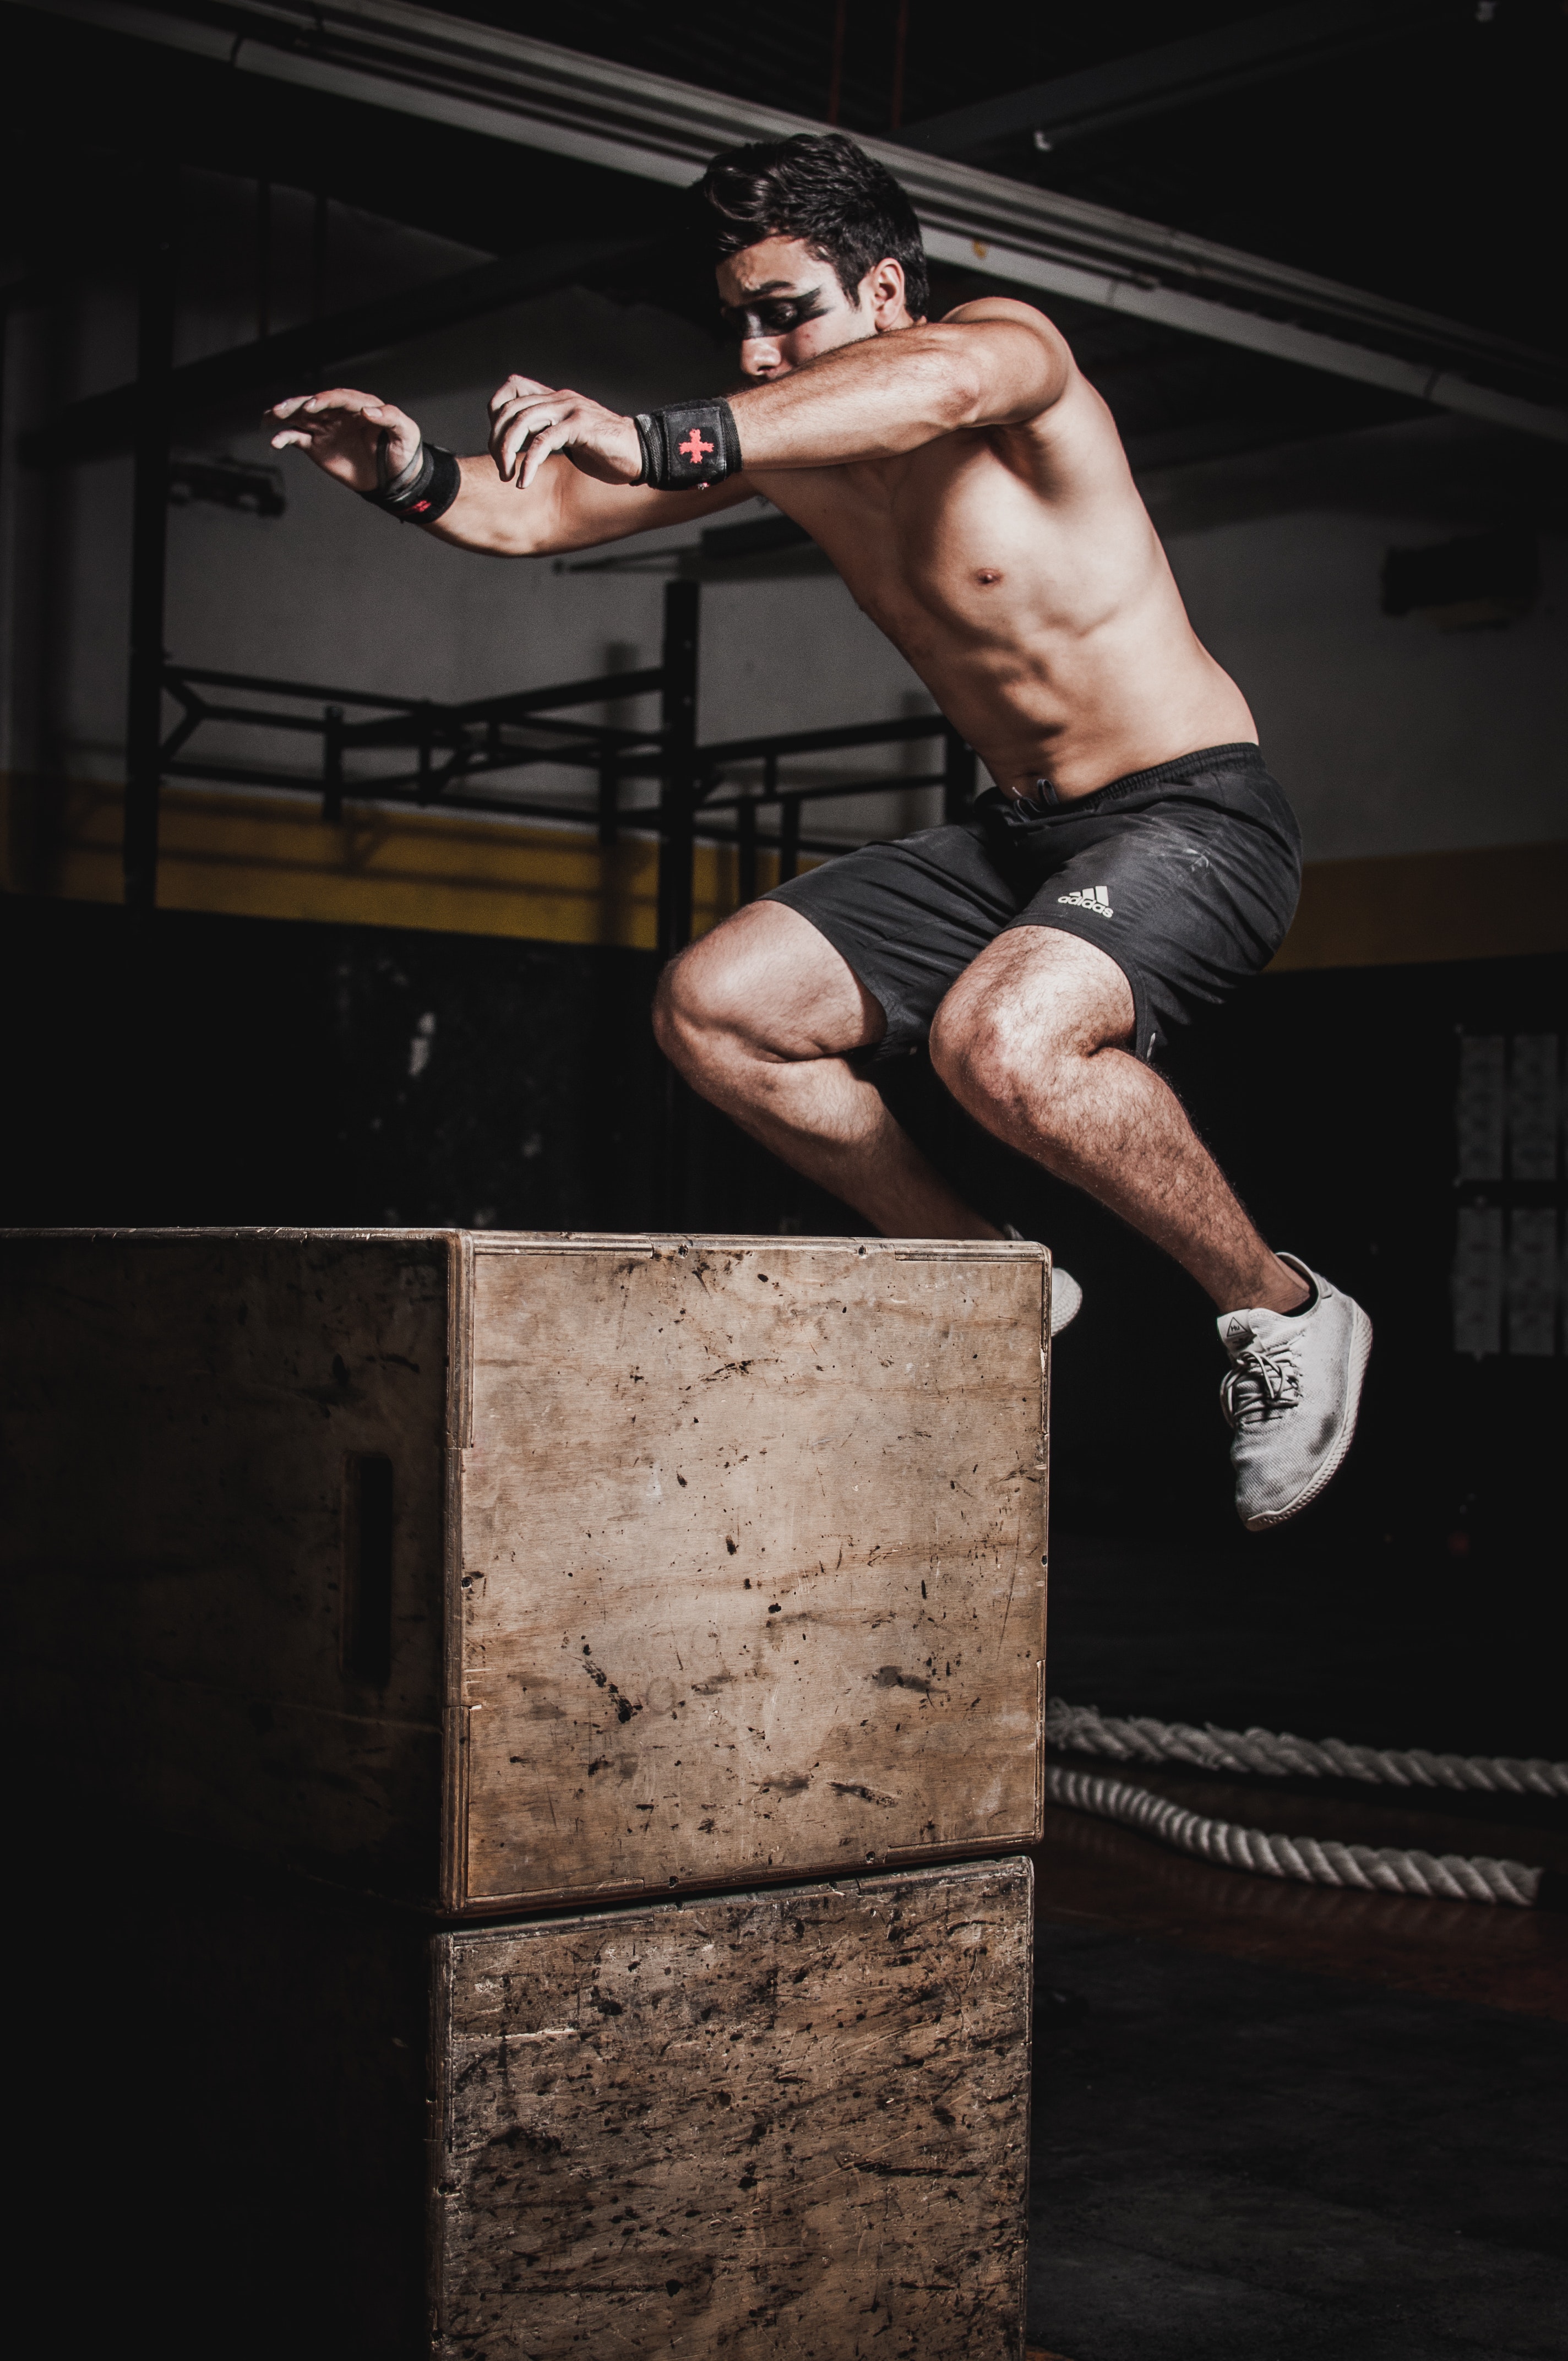
muscle, photography, physical fitness, human body, arm, hand, darkness